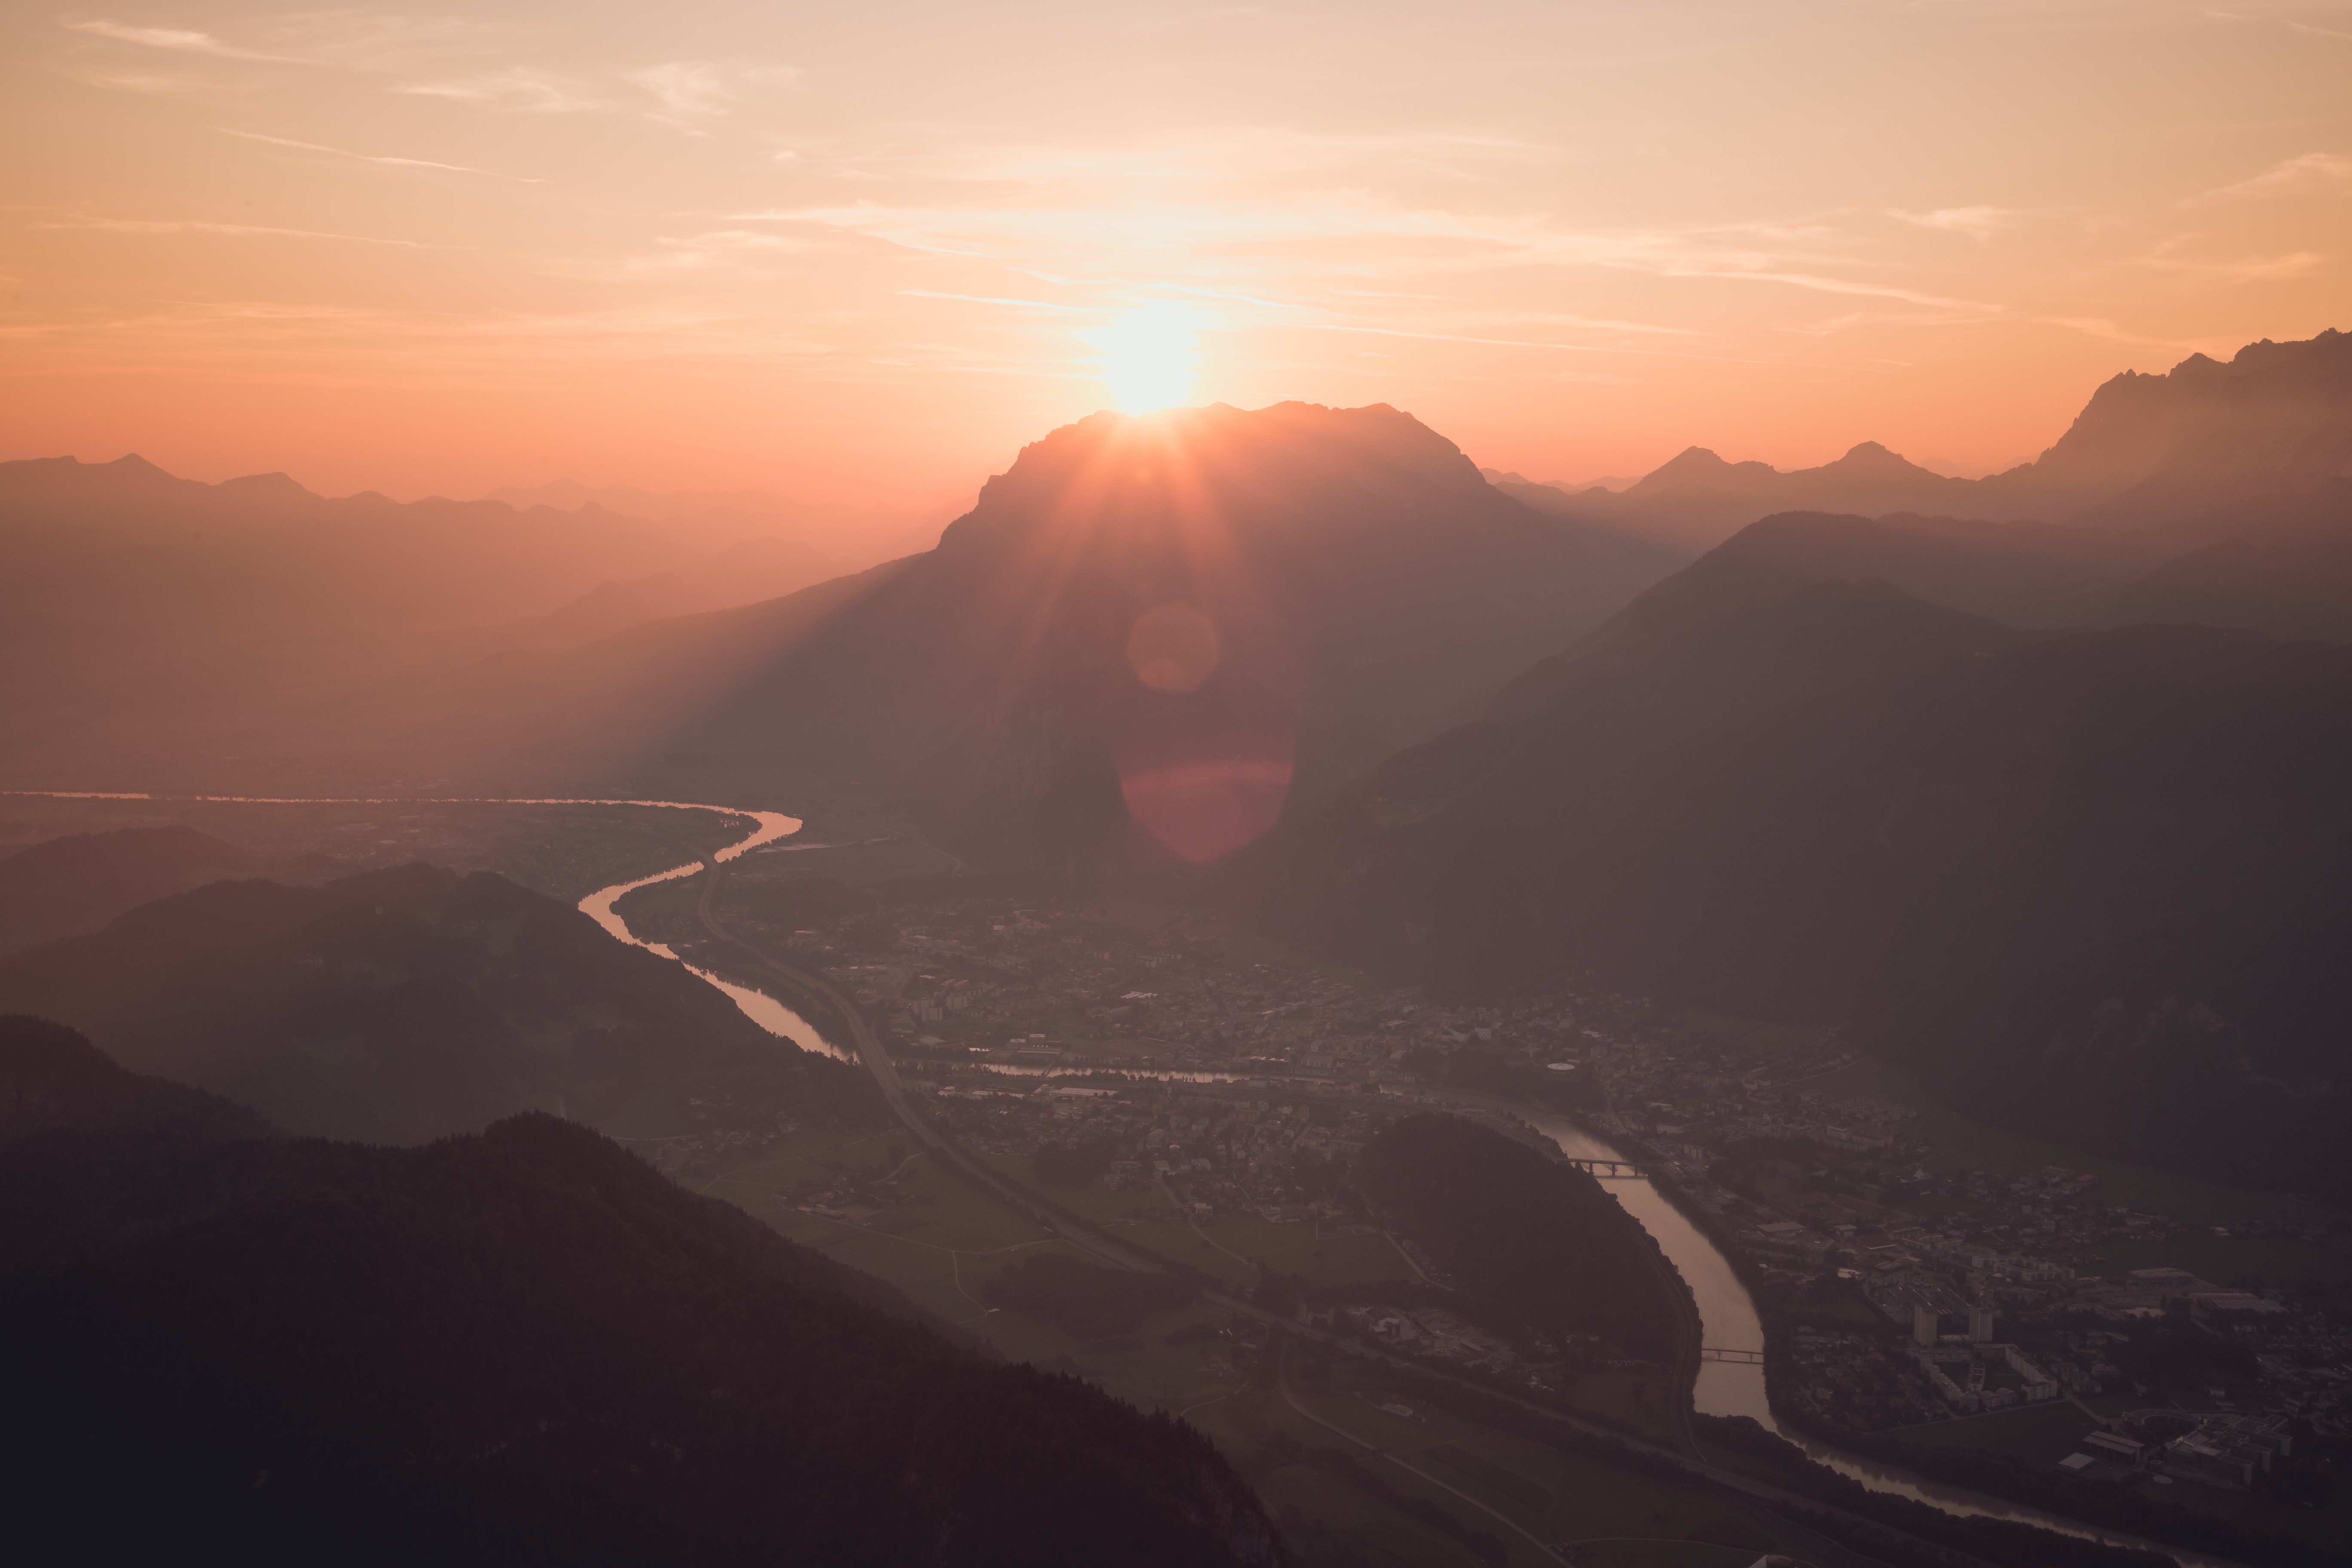
landscape, horizon, mountain, cloud, sun, sunrise, sunset, mist, sunlight, morning, hill, dawn, mountain range, dusk, evening, plateau, landform, geographical feature, atmospheric phenomenon, mountainous landforms